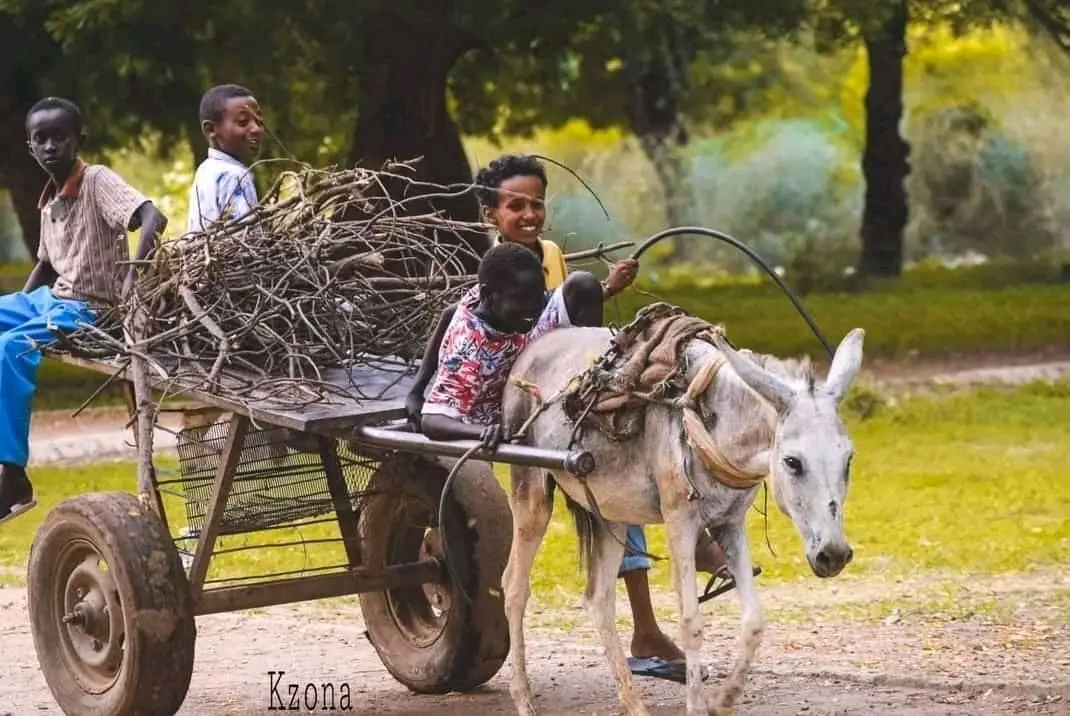
الوصف بالفصحى: صبية صغار يركبون العربة التي يجرها الحمار(كارو) يحمل الحطب
التصنيف: Uncategorized